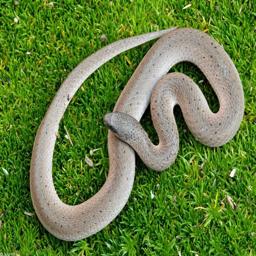
Animal: snakes